Fountain

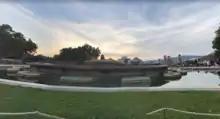
The magic fountain in Montjuic, Spain.

Following a deadly cholera epidemic in 1849, Louis Napoleon decided to completely rebuild the Paris water supply system, separating the water supply for fountains from the water supply for drinking. The most famous fountain built by Louis Napoleon was the Fontaine Saint-Michel, part of his grand reconstruction of Paris boulevards. Louis Napoleon relocated and rebuilt several earlier fountains, such as the Medici Fountain and the Fontaine de Leda, when their original sites were destroyed by his construction projects.